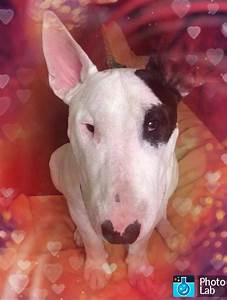
Label: cane